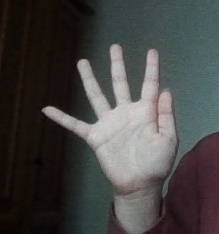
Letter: sheen